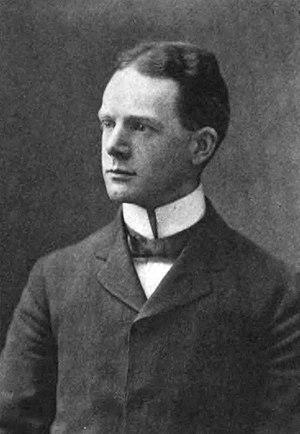
Charles Warren est un avocat et professeur de droit américain.